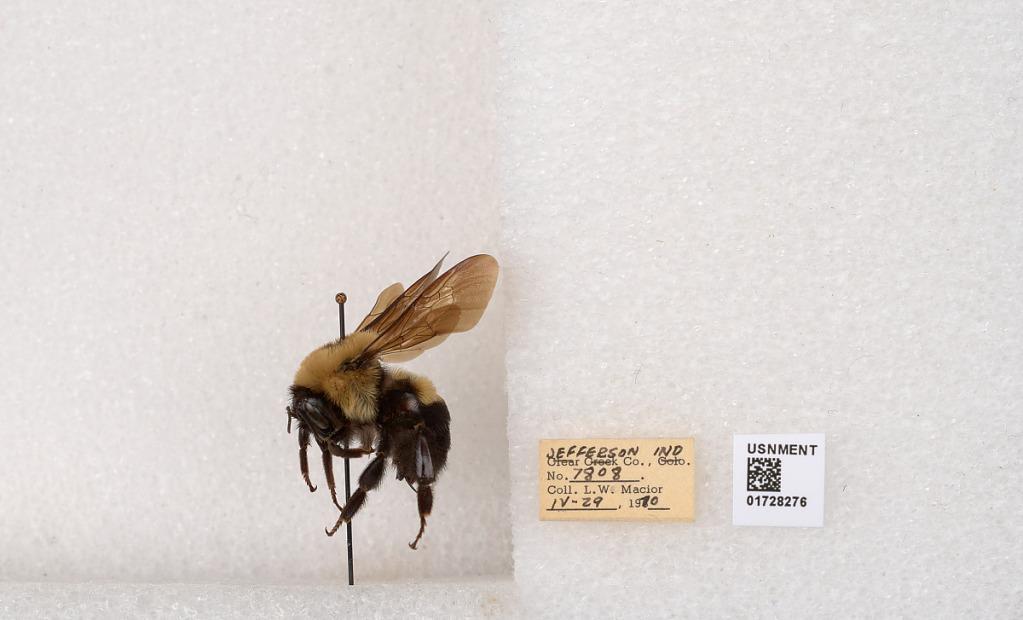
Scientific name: Bombus (Separatobombus) griseocollis (De Geer)
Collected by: L. Macior
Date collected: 1970-4-29
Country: United States
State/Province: Indiana
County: Jefferson
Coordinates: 38.7858, -85.4386